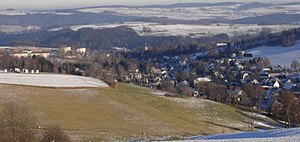
Gelenau/Erzgeb. / Geografi / Nabokommuner
Udsigt over Gelenau
Gelenau er en kommune som efter Kreisreformen i 2008 er en del af Erzgebirgskreis i den tyske delstat Sachsen. Førhen var den en del af den daværende Landkreis Annaberg.